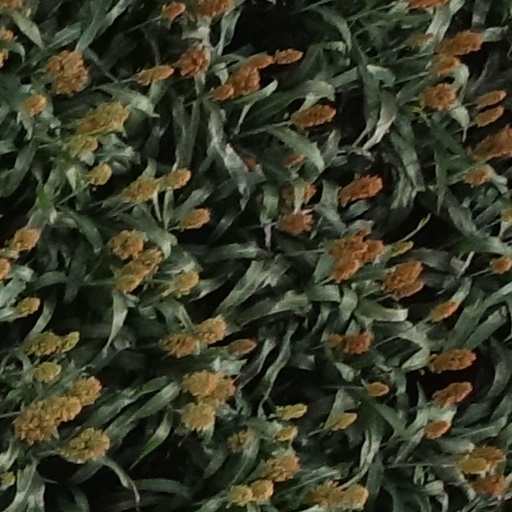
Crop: sorghum